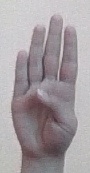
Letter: kaaf